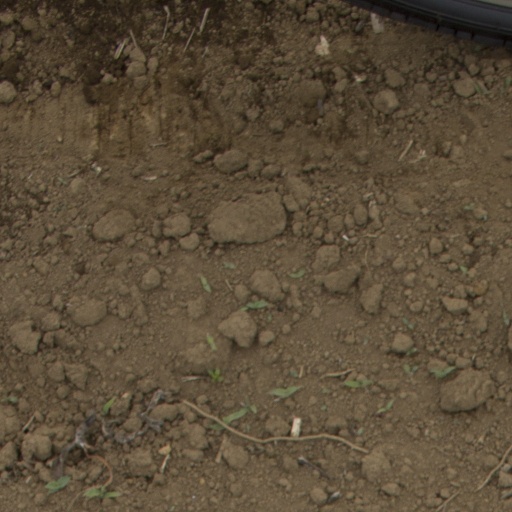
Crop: Jerusalem artichoke